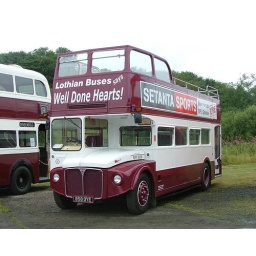
At Lathalmond bus museum.Usde to take the winning Scottish cup team around Edinburgh streets